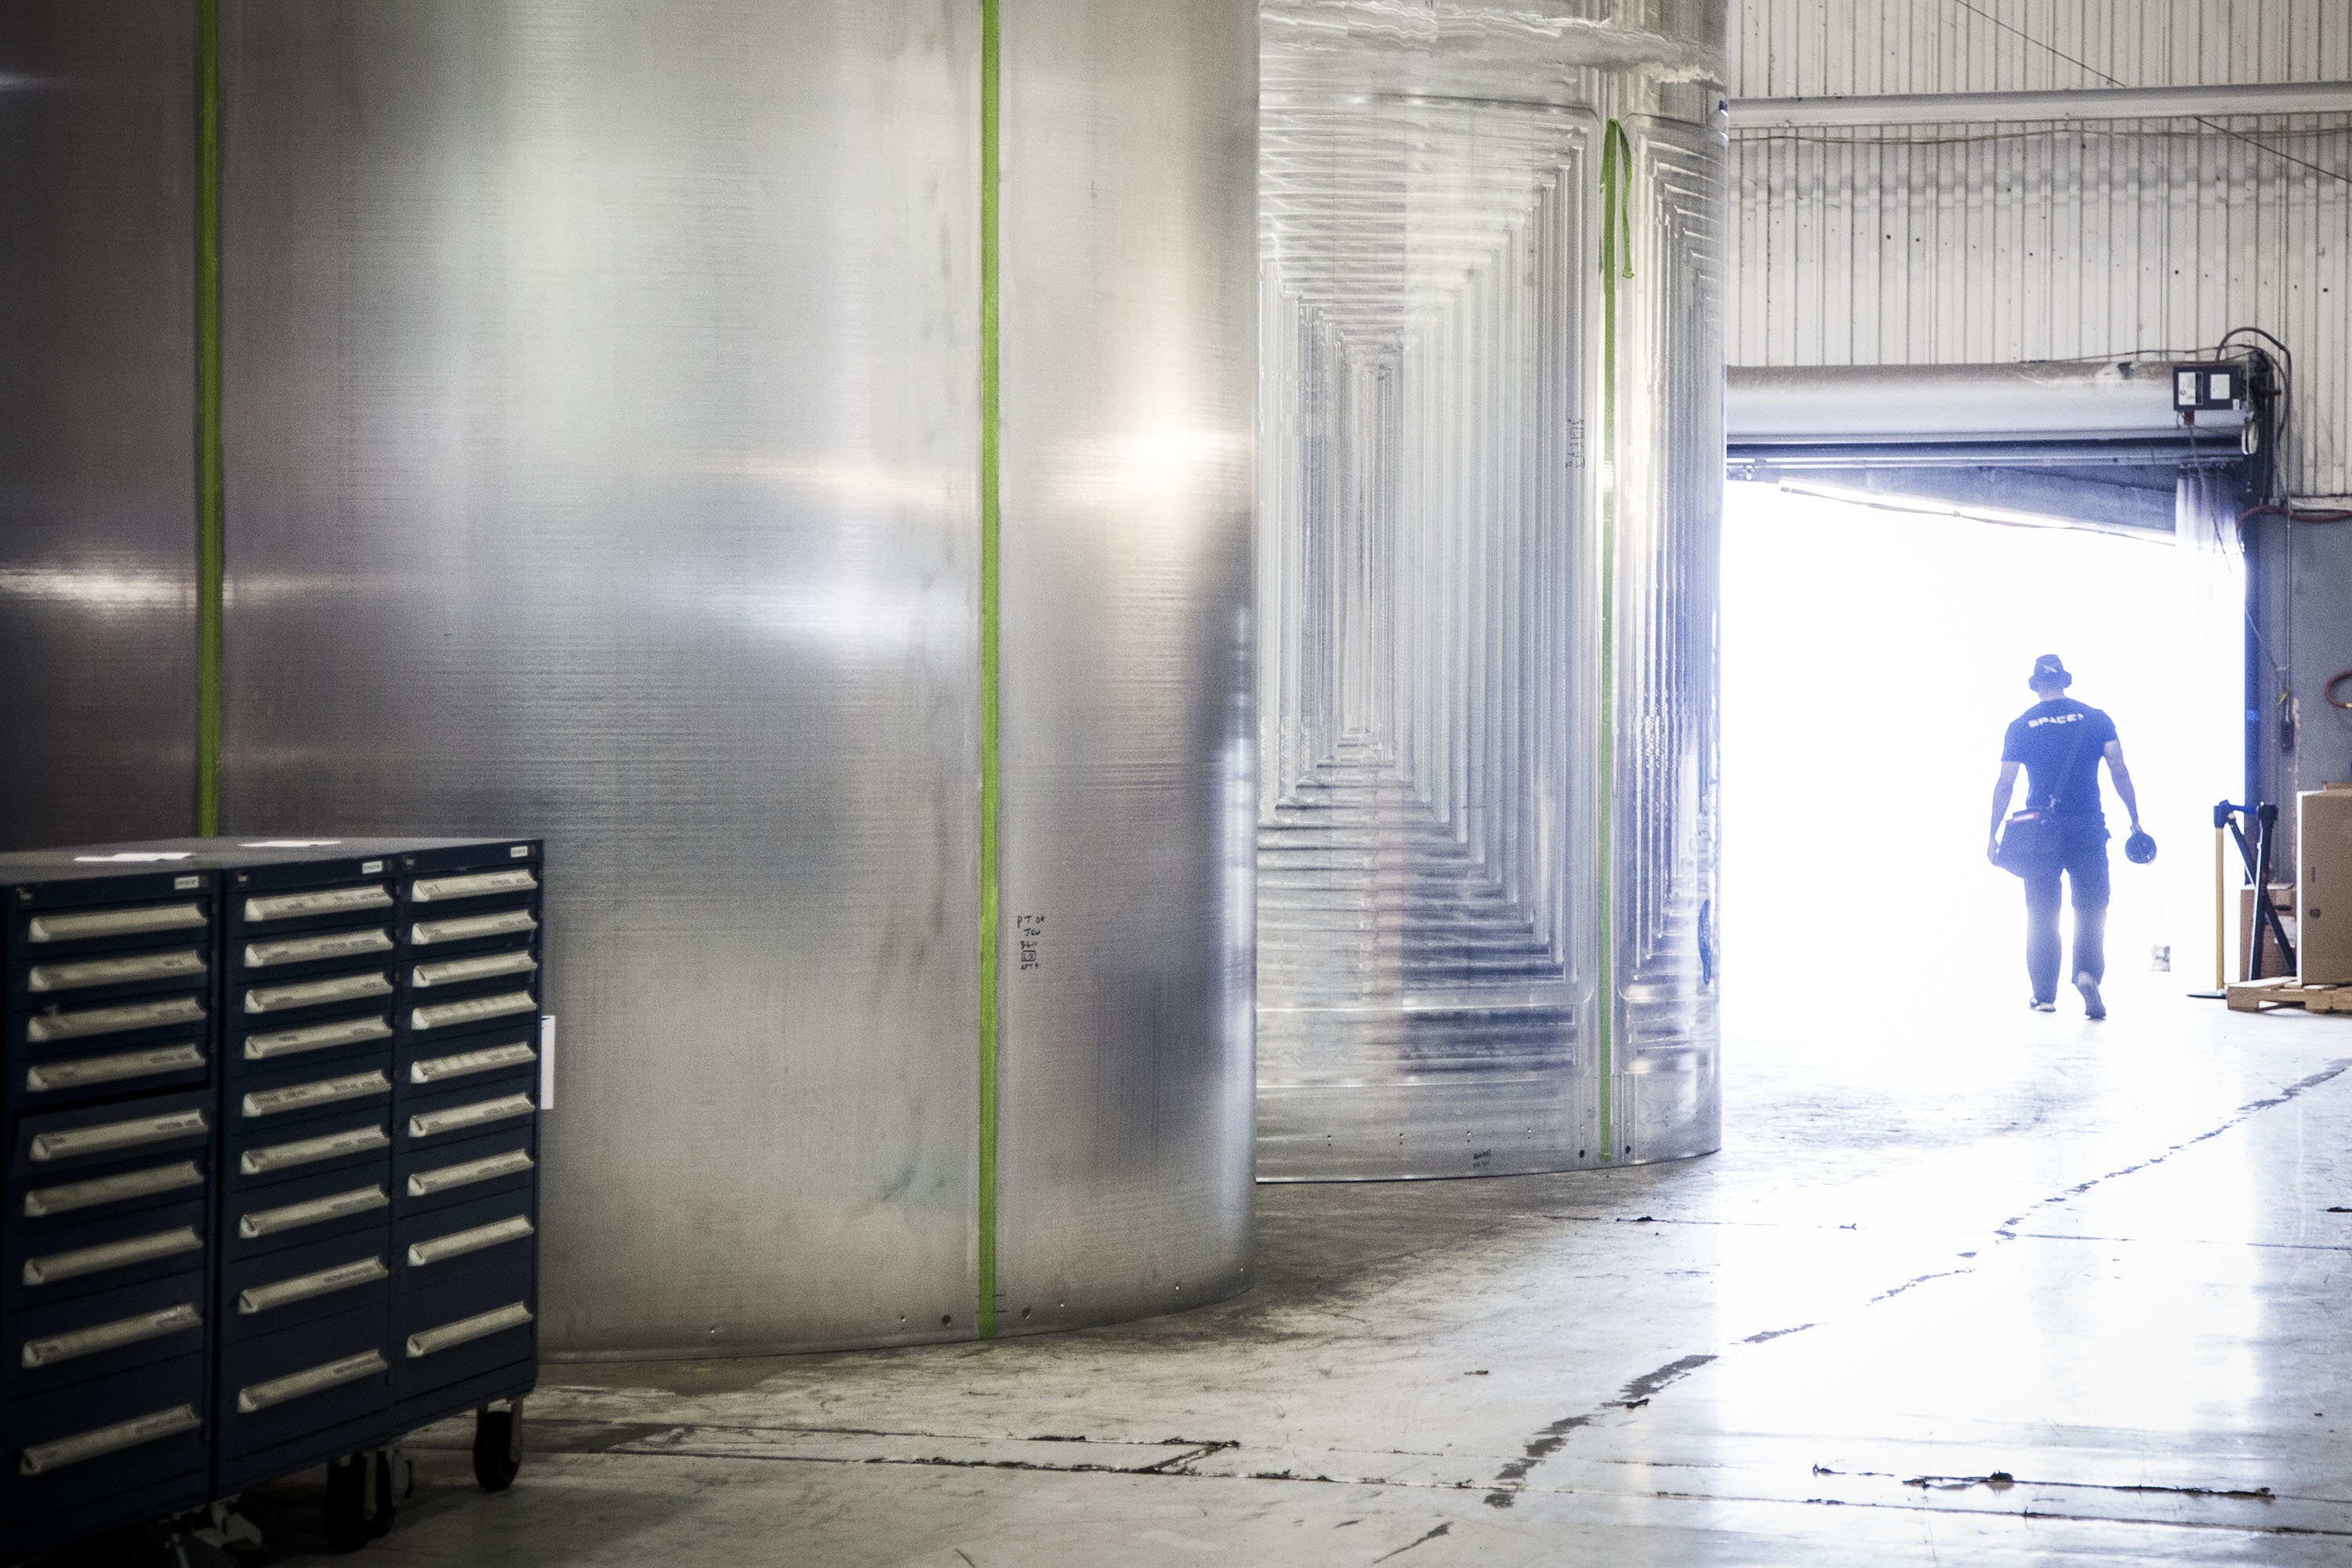
wall, transportation, rocket, interior design, silos, hangar, development, industries, cape canaveral, rocket science, spacex, window covering, fuel tanks